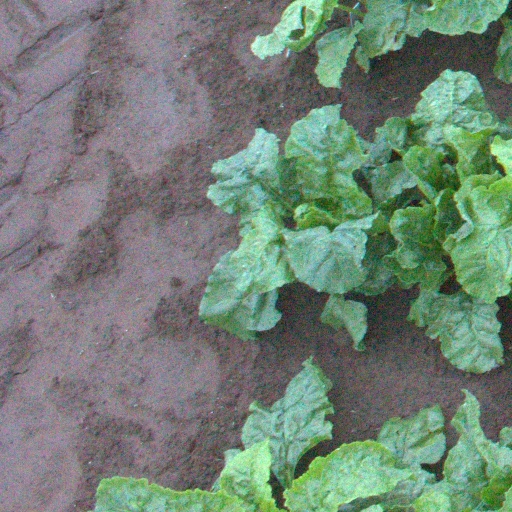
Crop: sugar beet